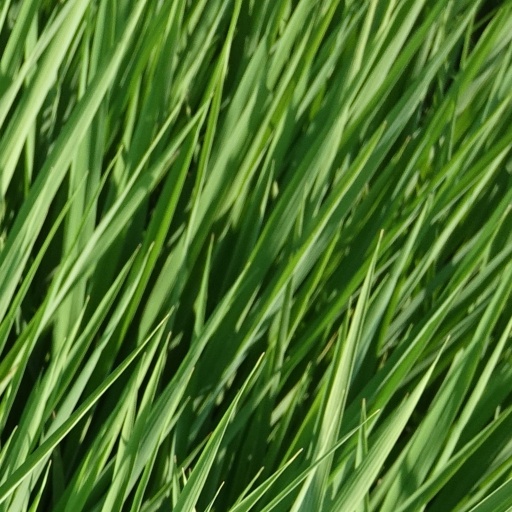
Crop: rice